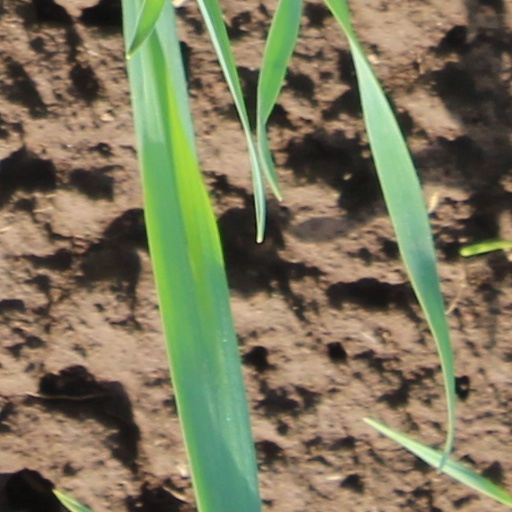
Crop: wheat